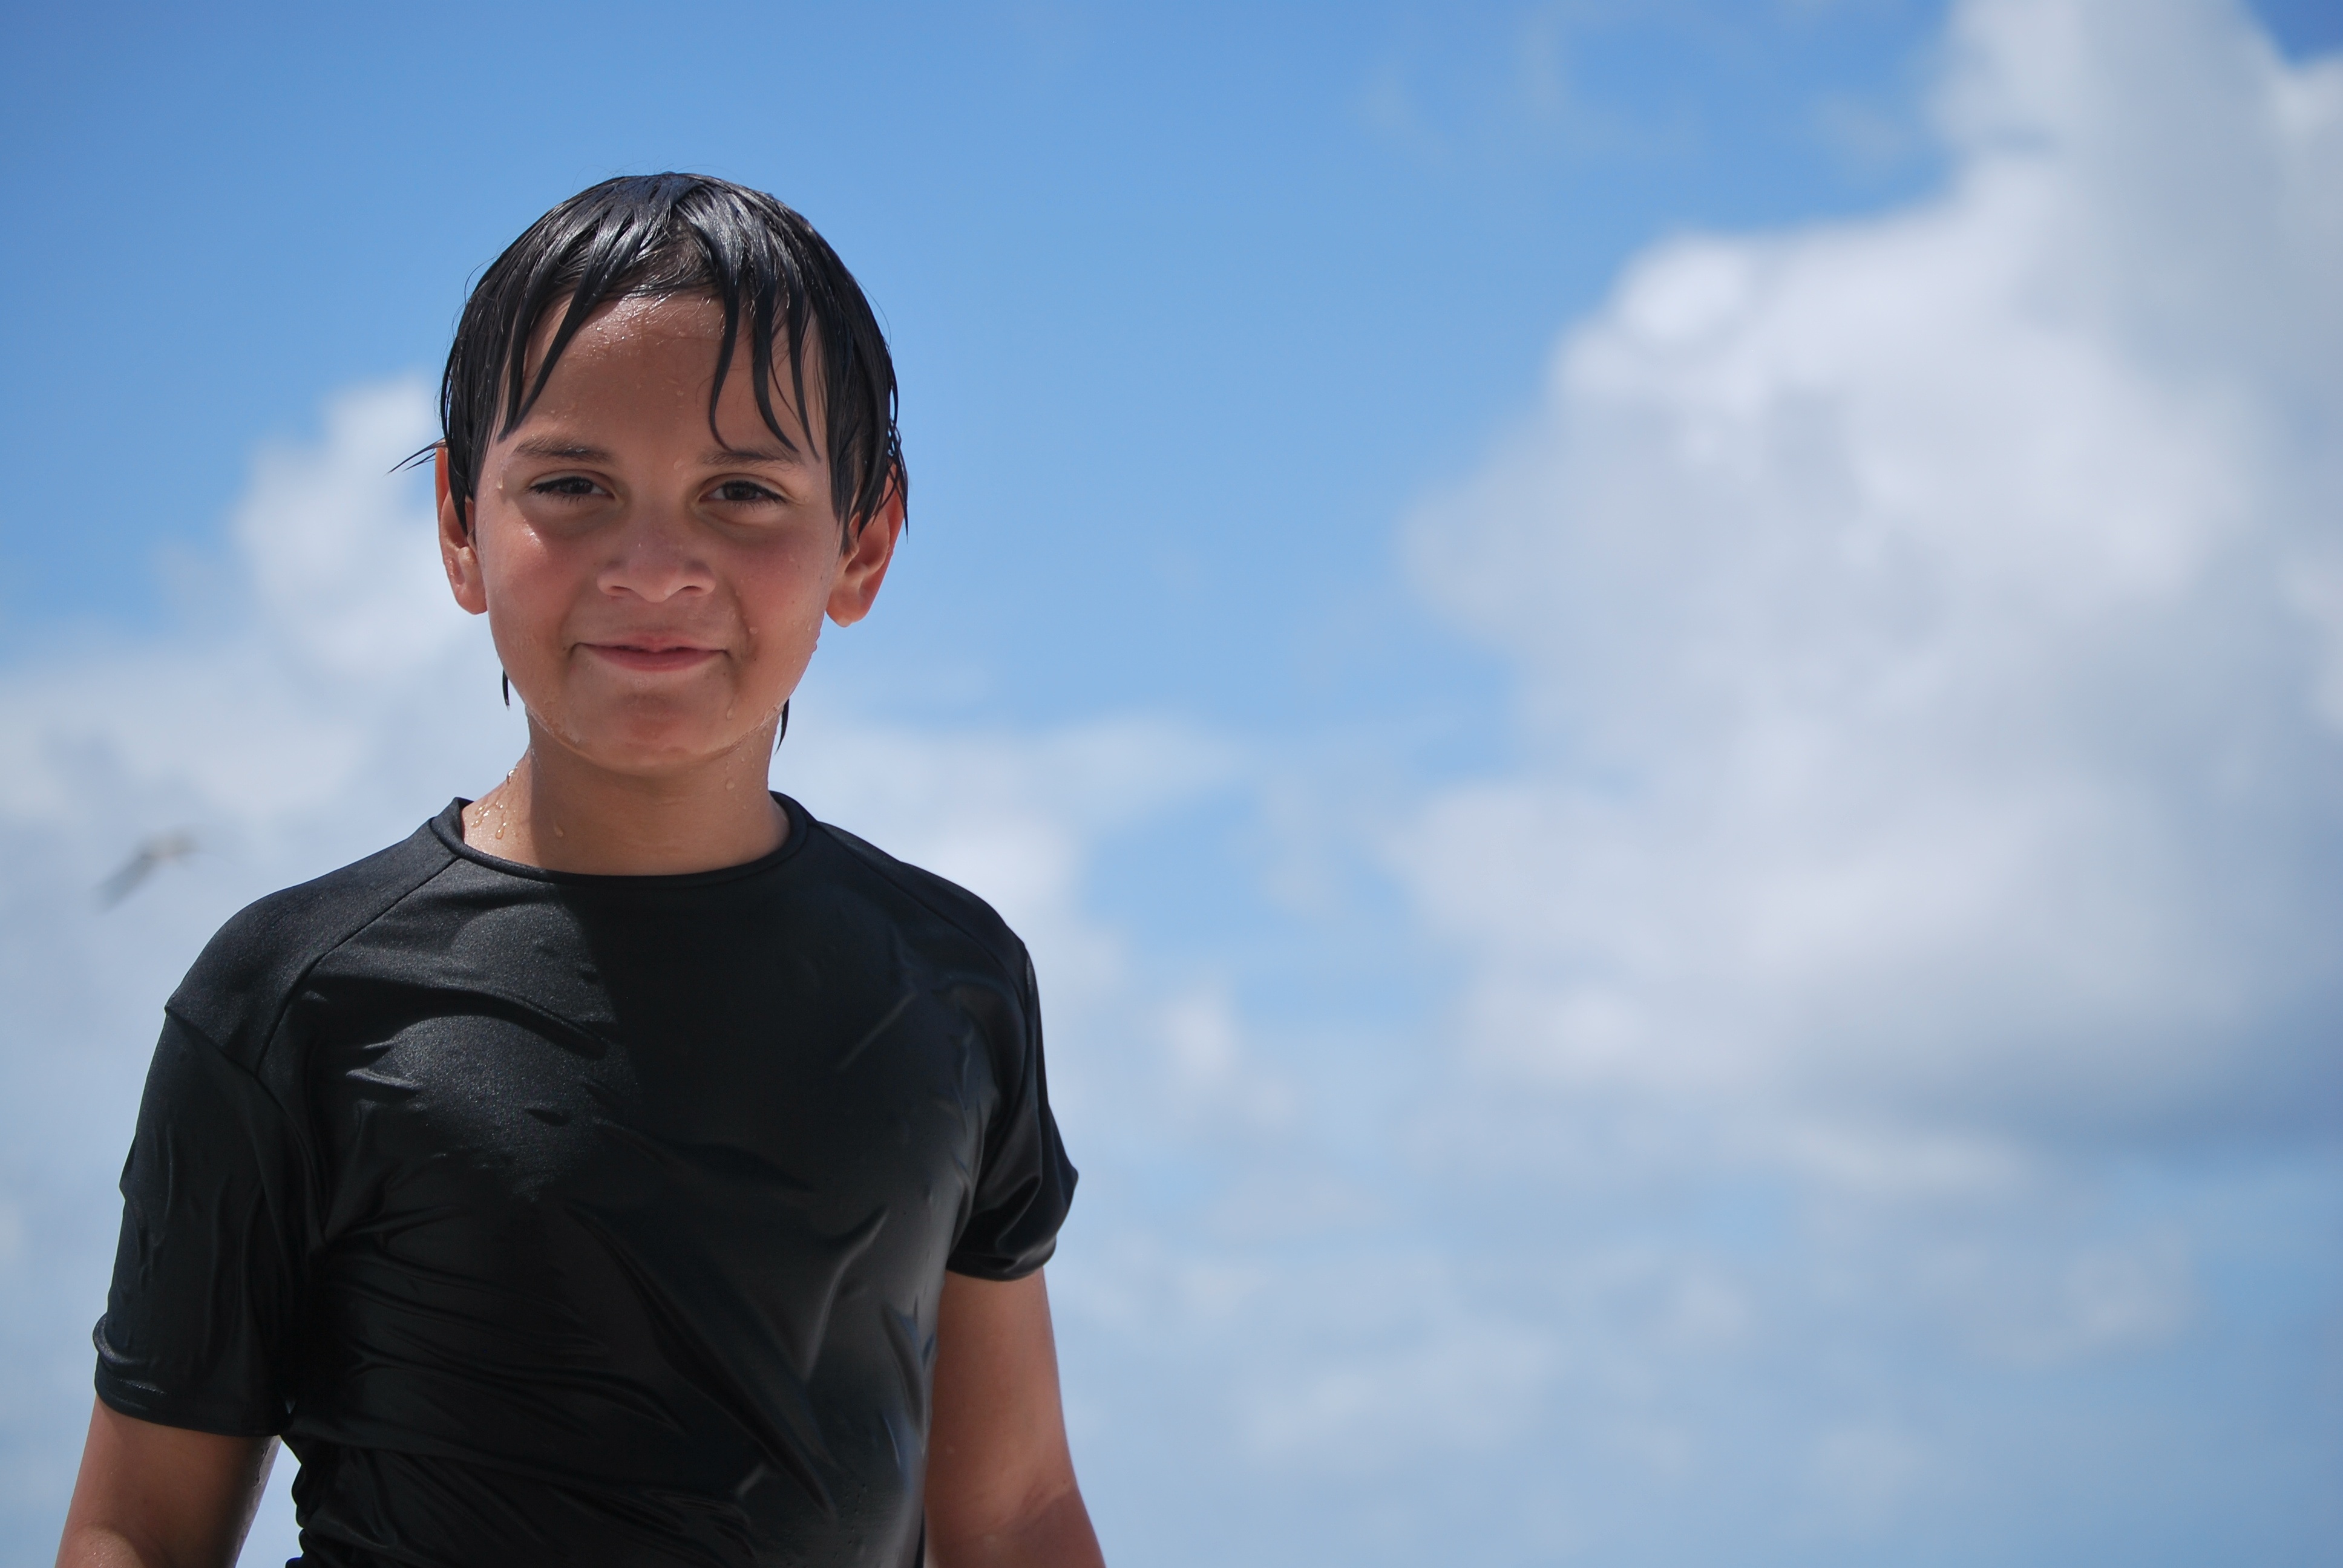
hand, man, beach, sea, sand, person, sky, sun, boy, summer, vacation, travel, male, young, child, blue, leisure, outside, family, fun, happy, happiness, human action